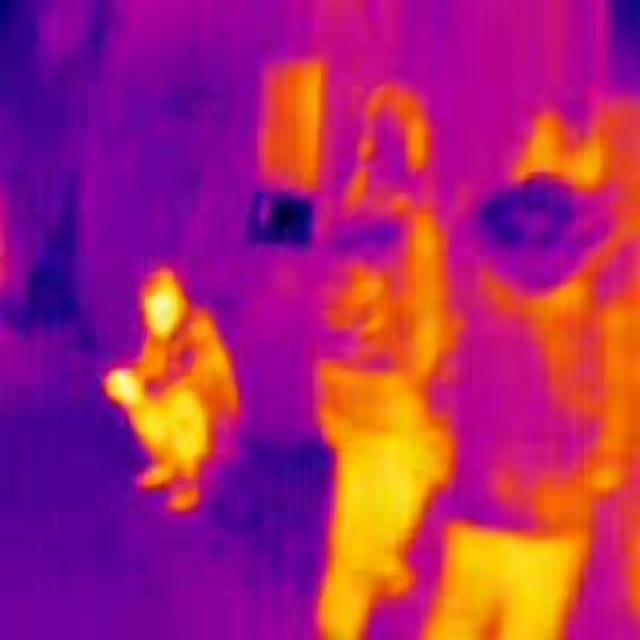
Detected objects:
label: person
label: person
label: person